Bulgaria–Germany relations

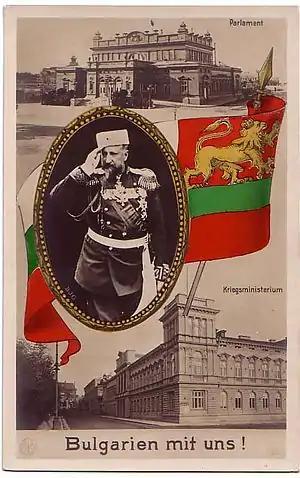
A German postcard welcoming the entry of Bulgaria into the war and showing Bulgaria's Tsar Ferdinand.

In World War I, the Tsardom of Bulgaria fought alongside the German Empire as a member of the Central Powers and signed in 1915 the initially secret Bulgaria–Germany treaty. In the aftermath of its defeat and territorial losses in the Balkan Wars Bulgaria felt betrayed and turned against its former ally Russia. Bulgaria in 1914–15 was neutral. In 1915 Germany and Austria realized they needed Bulgaria's help in order to defeat Serbia militarily thereby opening supply lines from Germany to Turkey and bolstering the Eastern Front against Russia. In return for war, Bulgaria insisted on major territorial gains, especially Macedonia, which Austria was reluctant to grant until Berlin insisted. Bulgaria also negotiated with the Entente, who offered less generous terms. In 1915 the government of liberal prime minister Vasil Radoslavov therefore aligned Bulgaria with the Central Powers even though this meant becoming an ally of the Ottomans, Bulgaria's traditional political and religious enemy. While Bulgaria now had no land claims against the Ottomans, it resented Serbia, Greece and Romania (allies of Britain and France) for seizing lands with majority Bulgarian population. Bulgaria signed an alliance with Germany and Austria in September 1915 that envisioned that Bulgaria would dominate the Balkans after victory in the war.